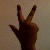
The image shows a hand gesture representing the number 3 in Indian Sign Language.